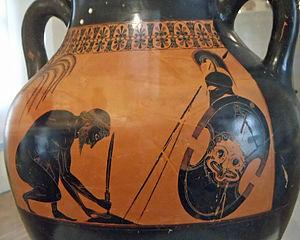
Amphore du Suicide d'Ajax. Céramique à figures noires, attribuée au peintre Exékias, Athènes, vers -530. Château-musée de Boulogne-sur-Mer.
Le château-musée de Boulogne-sur-Mer est un musée municipal d'art et d'archéologie, situé à Boulogne-sur-Mer, dans le Pas-de-Calais.